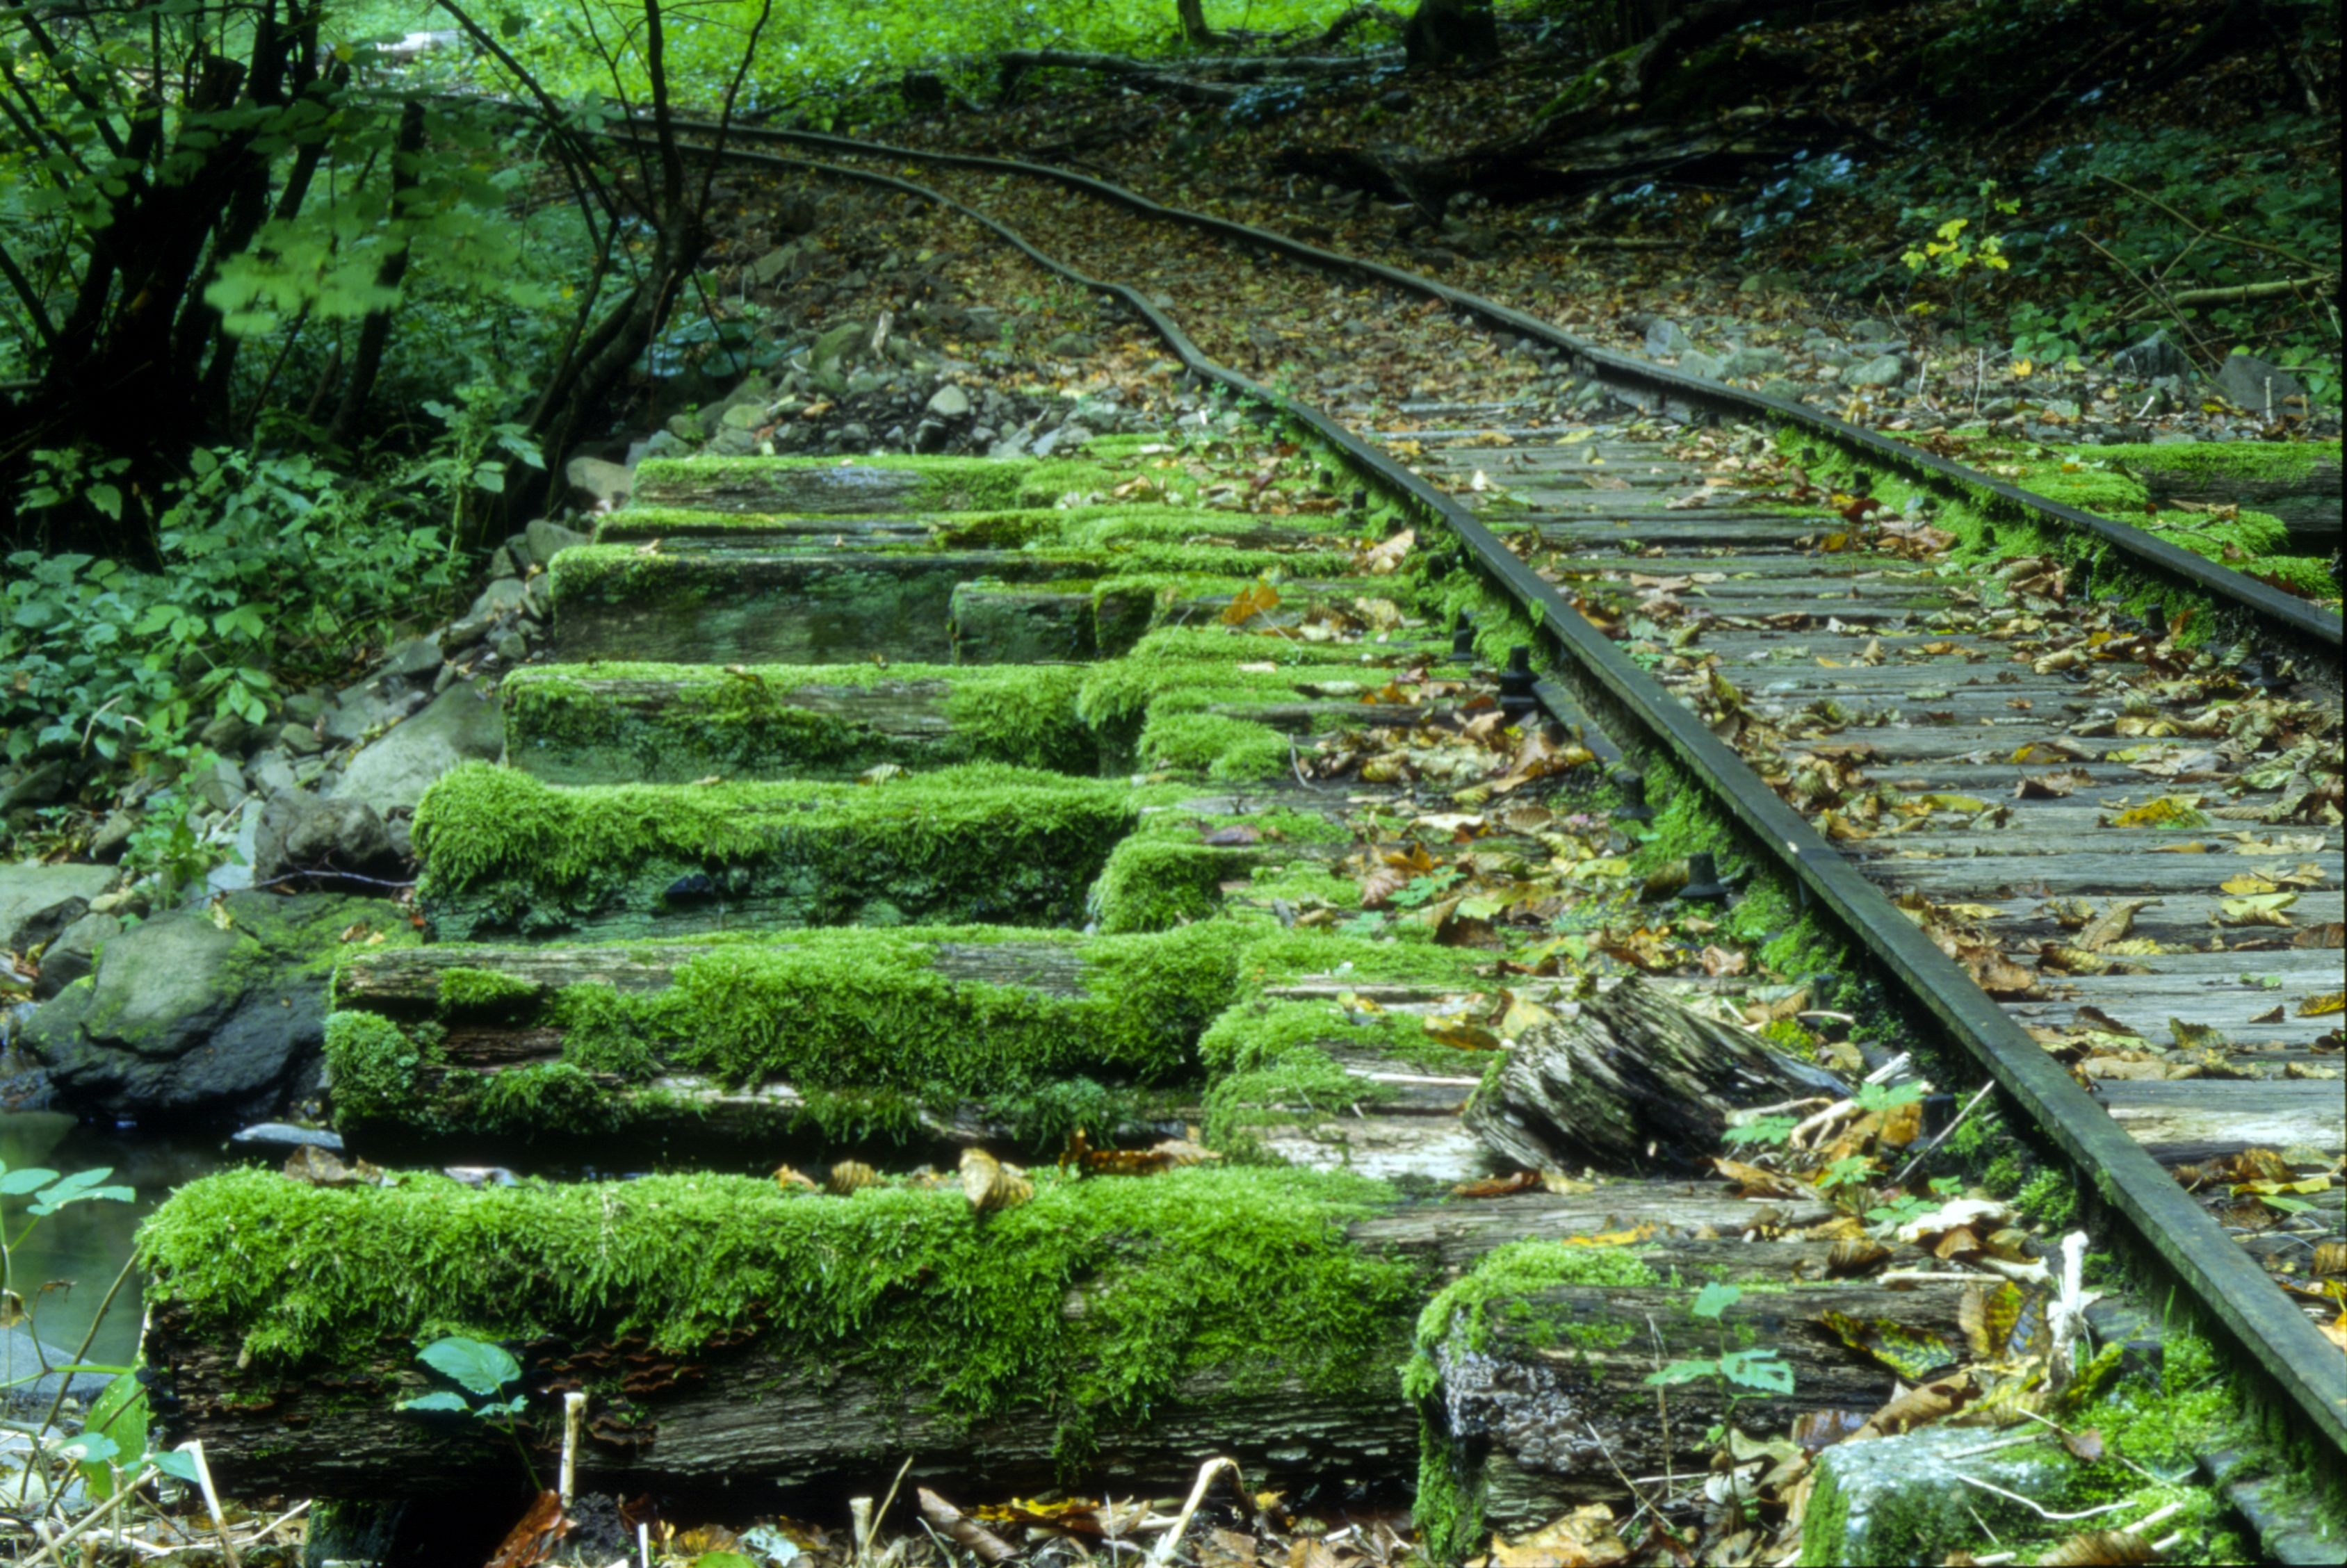
forest, track, railway, flower, moss, transport, stream, spring, green, jungle, abandoned, botany, garden, rainforest, woodland, habitat, natural environment